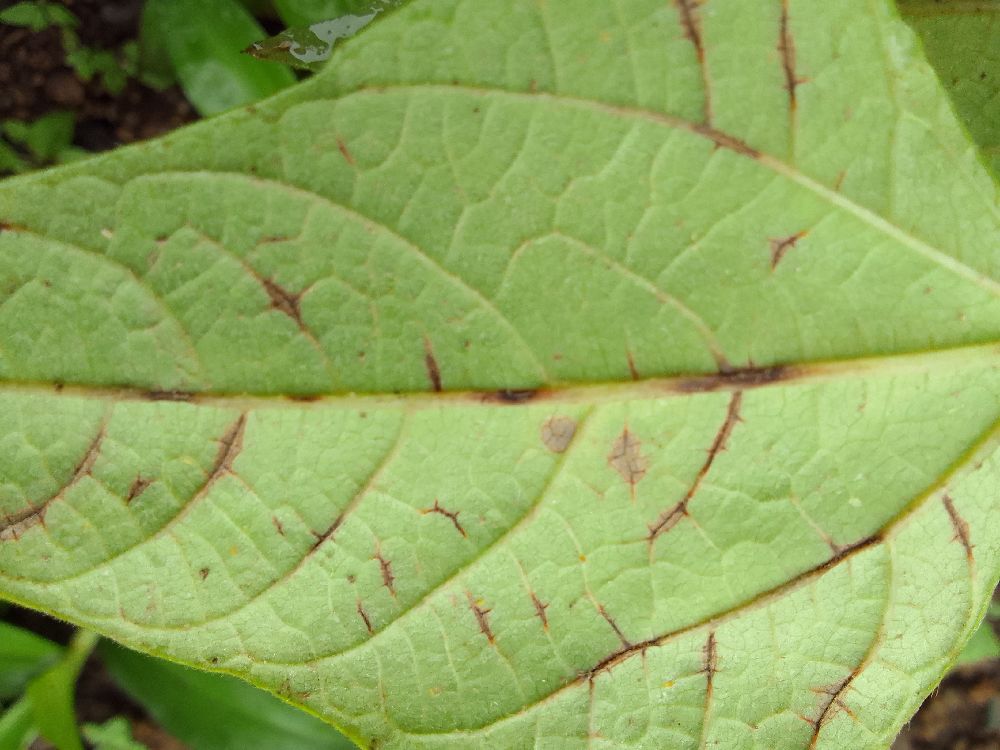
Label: anthracnose